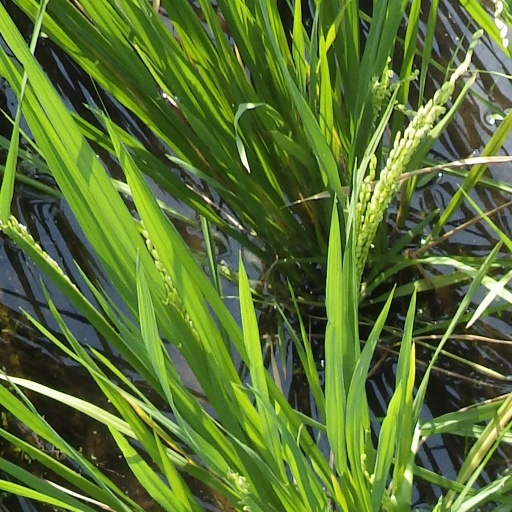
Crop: rice